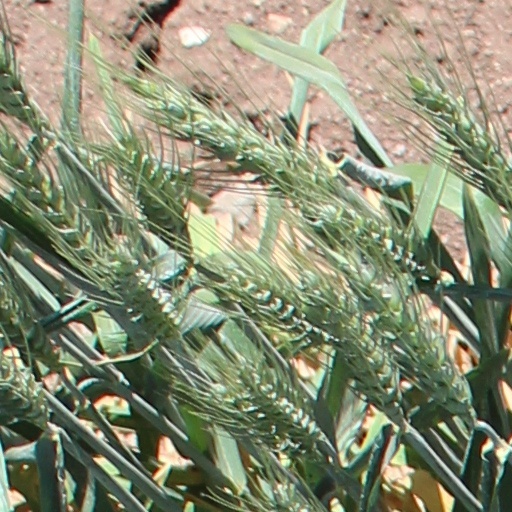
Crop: wheat